Cooke Locomotive and Machine Works

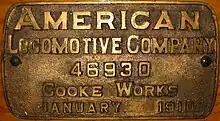
ALCO-Cooke builder's plate, 1910

In 1901, Cooke and several other locomotive manufacturers merged to form the American Locomotive Company; Cooke's plant becomes the Alco-Cooke Works, and locomotive production continued at the plant until 1926. Approximately 2600 locomotives were built by Cooke from 1852 to 1901, among the most notable engines produced by the firm are the C. P. Huntington, and the Western & Atlantic Railroad "Texas".